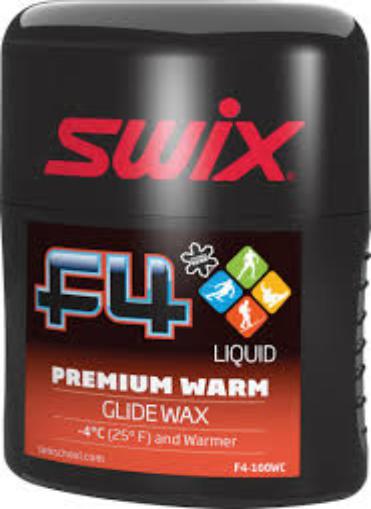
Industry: Sports